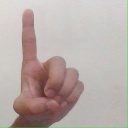
अक्षर: ड